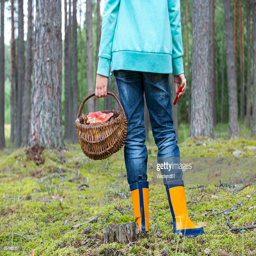
girl with wicker basket of mushrooms in a forest